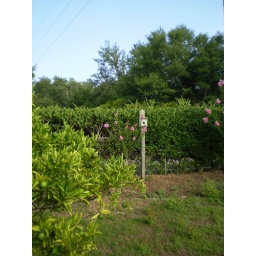
bird house &amp;amp; crape myrtles in the back yard